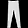
Label: Trouser